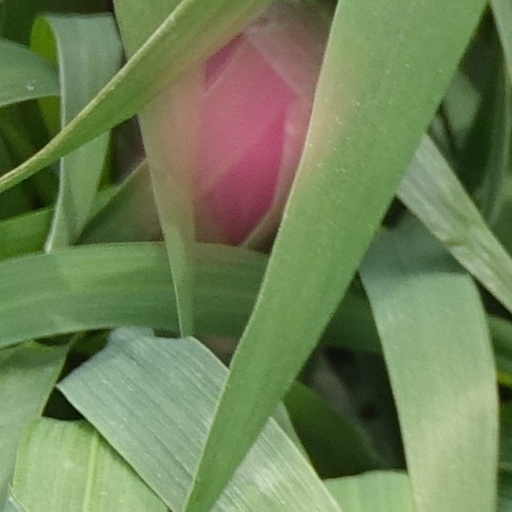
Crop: wheat